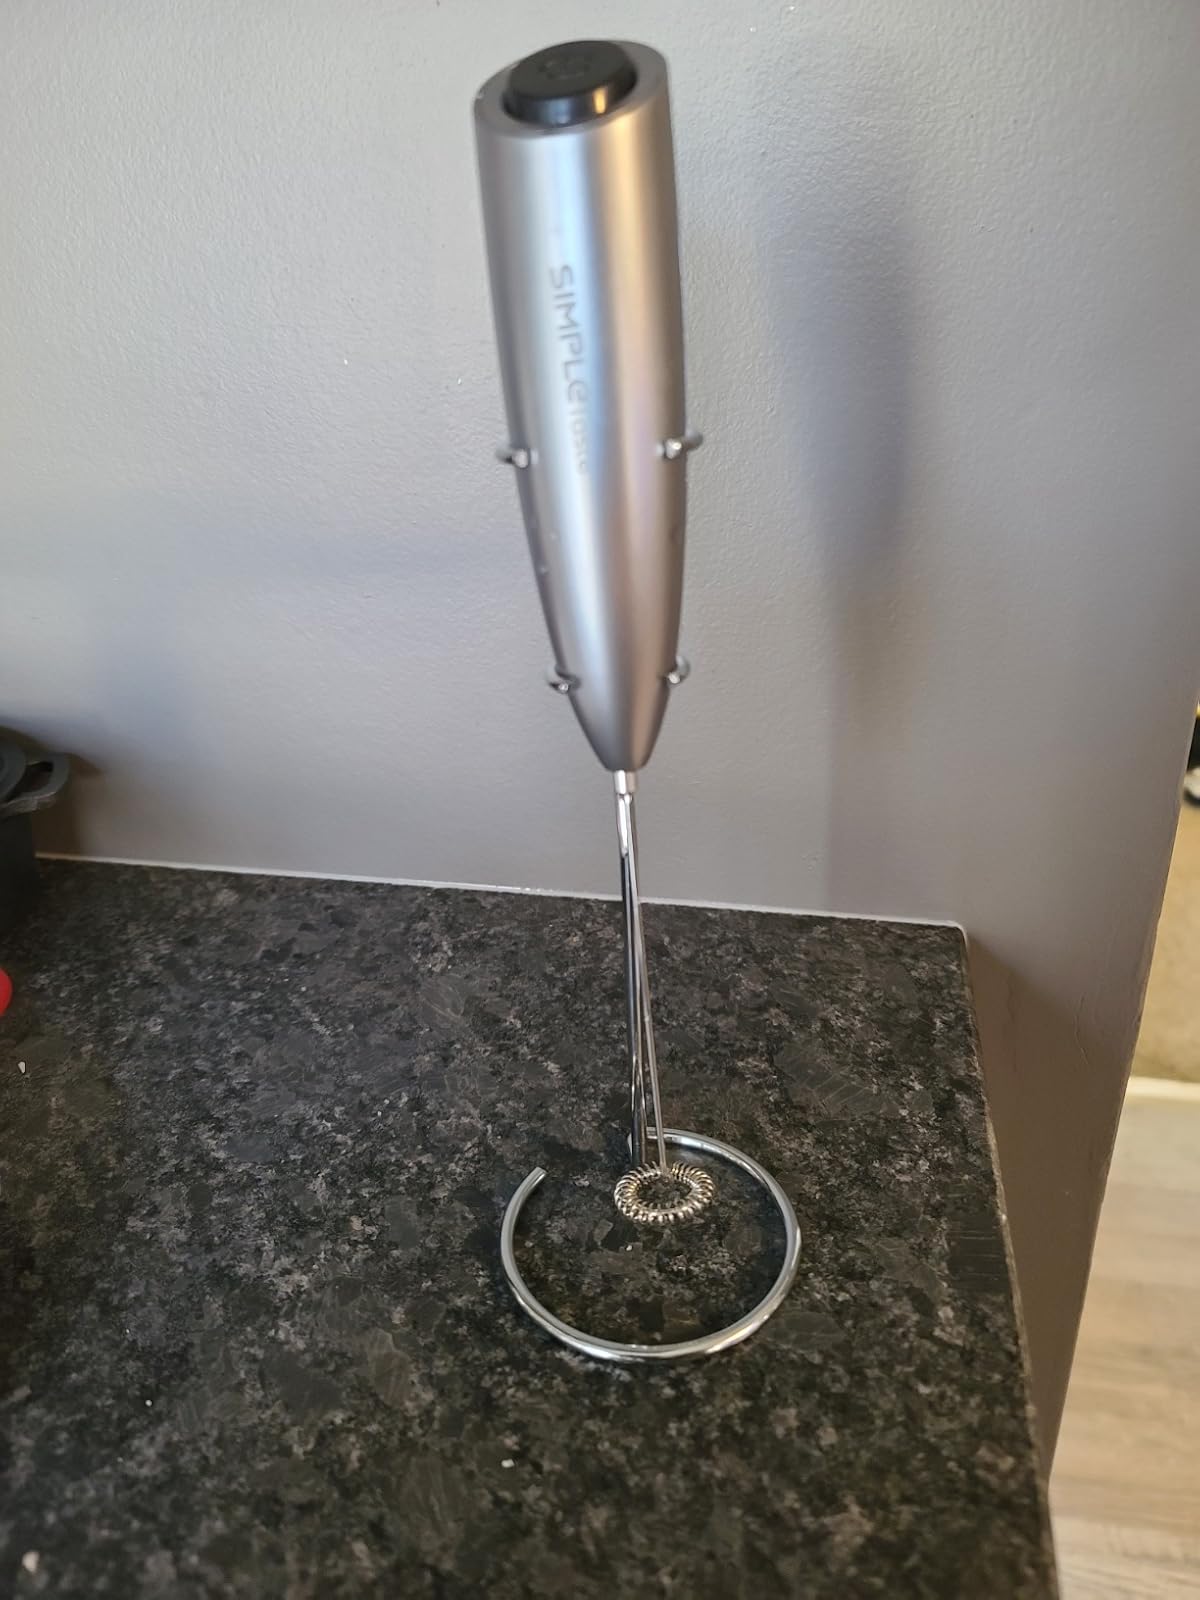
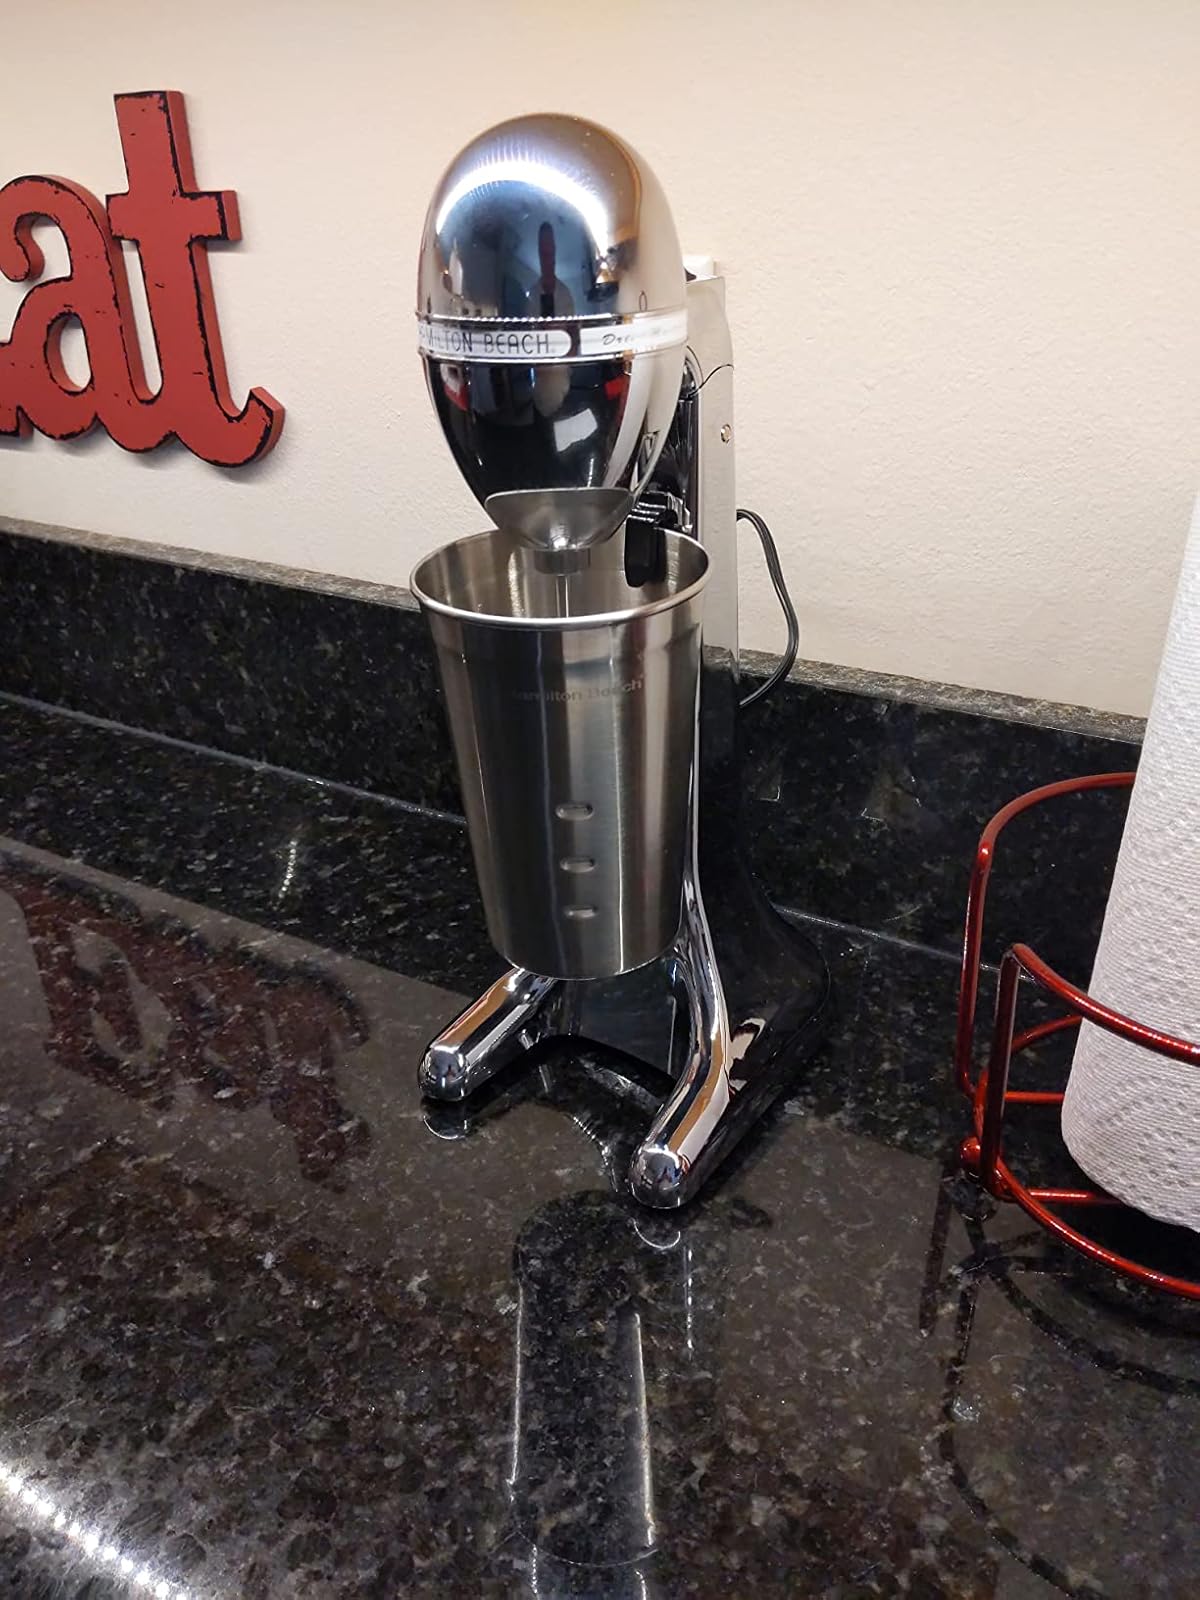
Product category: items_mixer
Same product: no